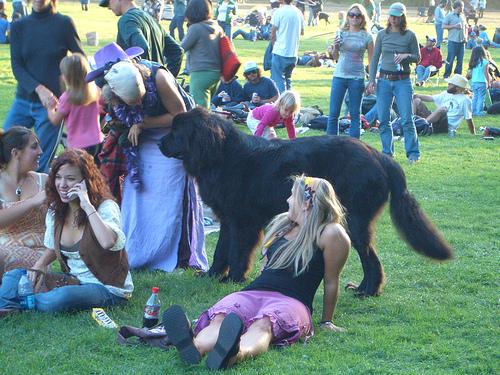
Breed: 215-n000031-Newfoundland